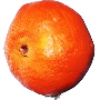
Label: Clementine 1